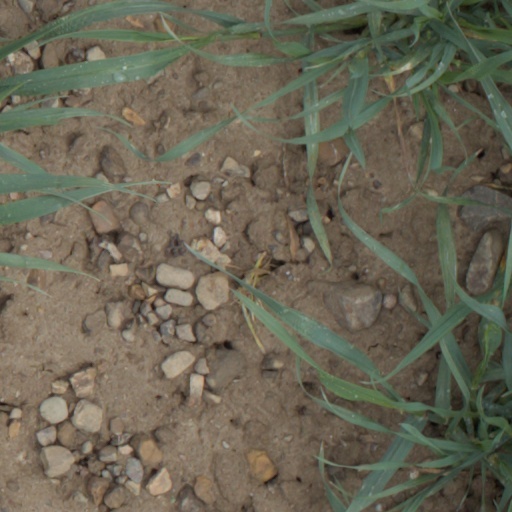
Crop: wheat